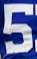
Number: 5